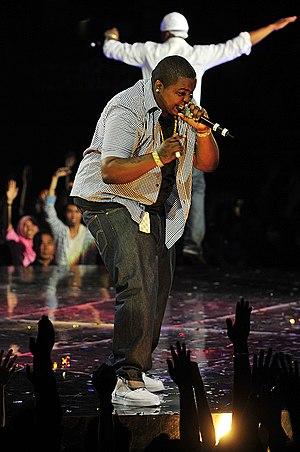
Kisean Marc Anderson, né le 3 février 1990 à Miami en Floride, plus connu par son nom de scène Sean Kingston, est un chanteur et un auteur-compositeur-interprète jamaïco-américain. Son style musical est un mélange de reggae et de pop mais il rappe également. Il est le premier artiste à avoir signé sur Beluga Heights, le label du producteur Jonathan "JR" Rotem.